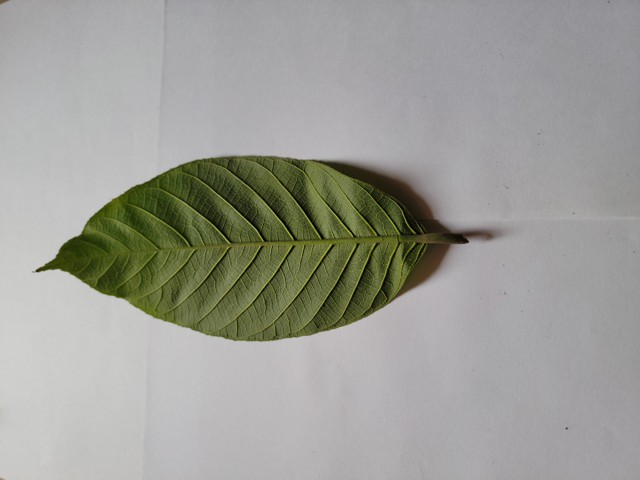
Plant: chapalish